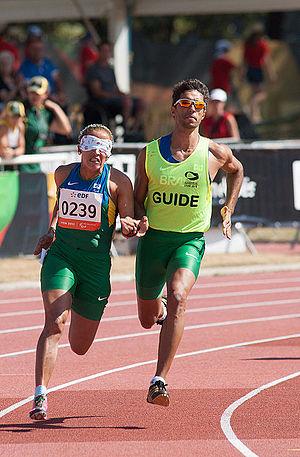
Championnats du monde d'athlétisme IPC 2013.